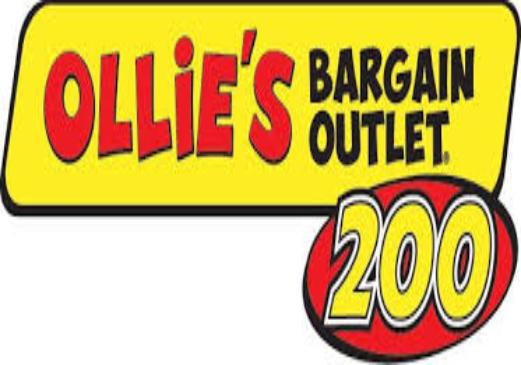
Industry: Others